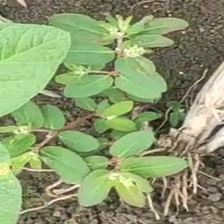
Weed species: Graceful_Sandmart_(Euphorbia hypericifolia)